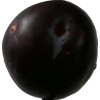
Label: plum